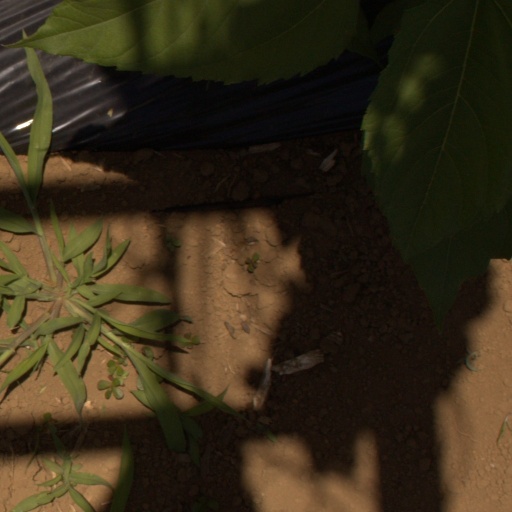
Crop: Jerusalem artichoke